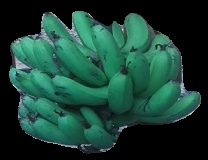
Variety: pachbale
Grade: grade3